Xantares

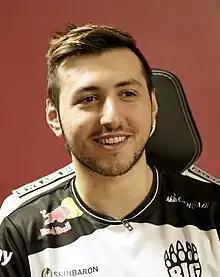
Dörtkardeş in 2020

İsmailcan Dörtkardeş (born 7 August 1995), better known as Xantares (stylized in all caps), is a Turkish professional "Counter-Strike 2" player for Aurora Gaming. Playing as an entry-fragger, Xantares is considered the best Turkish FPS player. He started his career in Turkish Space Soldiers in 2015, where he played until late 2018. After signing for BIG Clan later that year, the team climbed up in "HLTV"s world ranking and peaked at number 1 in July 2020 after winning several tournaments. In August 2021, he returned to Turkey to play with Eternal Fire.